King of Hockey

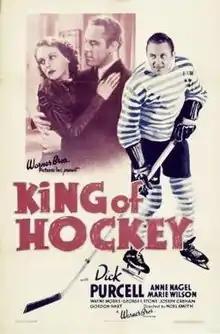
Theatrical release poster

King of Hockey is a 1936 American drama film directed by Noel M. Smith and written by George Bricker. The film stars Dick Purcell, Anne Nagel, Marie Wilson, Wayne Morris, George E. Stone and Joseph Crehan. The film was released by Warner Bros. on December 19, 1936.